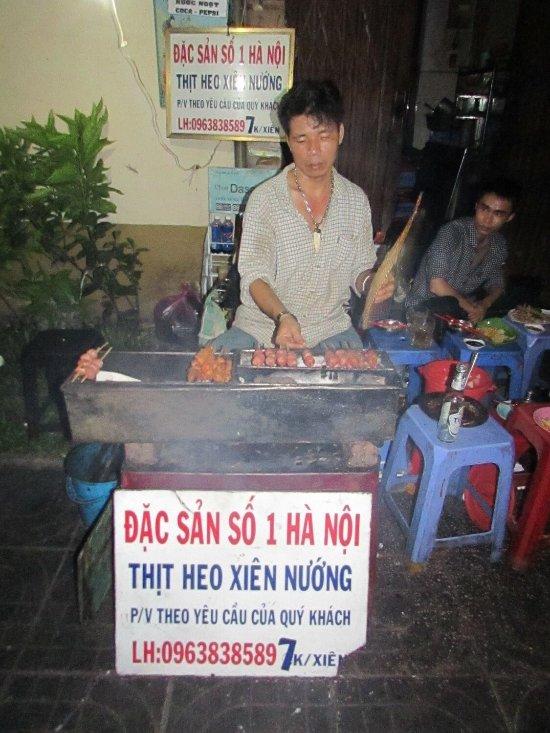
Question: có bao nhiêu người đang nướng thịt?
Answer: có một người đang nướng thịt